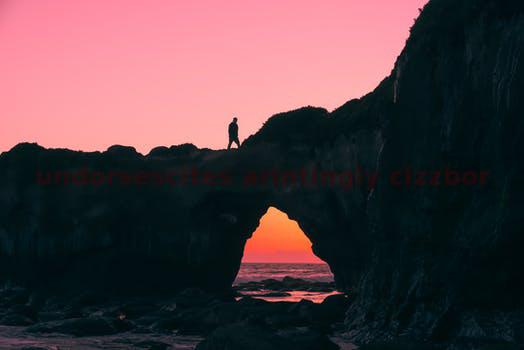
Label: Watermark